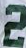
Number: 2